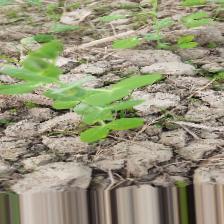
Label: Normal